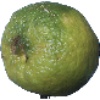
Label: Limes 1